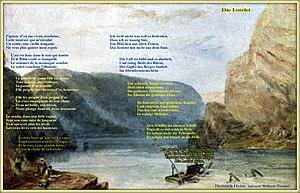
Turner - Heine (trad. M. Greslou)
Loreley est le nom d’un rocher qui culmine à 132 mètres au-dessus du Rhin à proximité de Sankt Goarshausen en Allemagne.